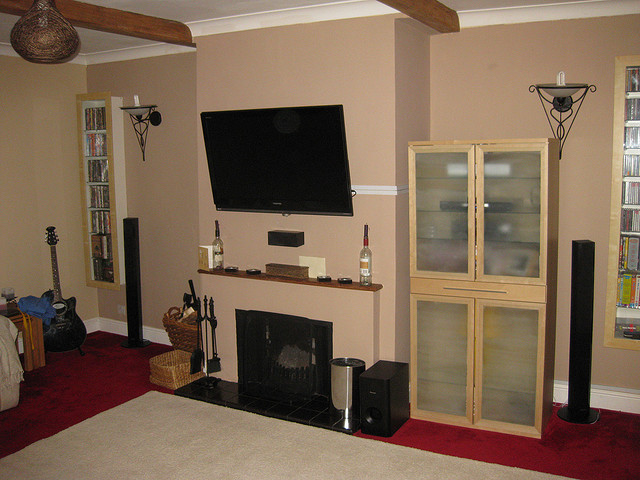
user: Given an image and a question. Answer the question in a short answer. Question: What's the size of the tv? Short Answer:
assistant: 50 inch